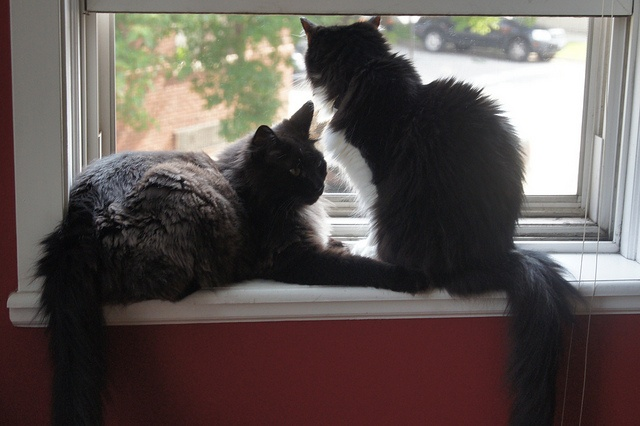
Two large cats are sitting in the window sill.
Two black and white cats are sitting in a window.
Two cats sitting on a windowsill in the sun.
One cat laying and one sitting on a window sill looking outside.
Two cats that are sitting on a window sill.